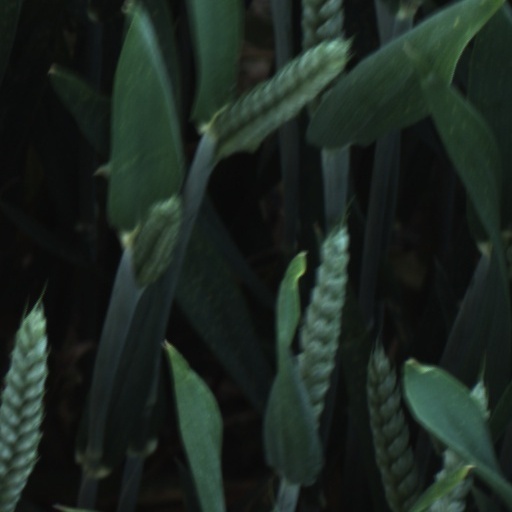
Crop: wheat